2009 FIA Formula Two Championship

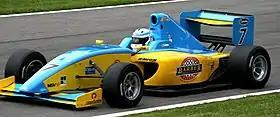
The season was overshadowed by the fatal accident suffered by Henry Surtees at Brands Hatch. All the cars carried a tribute to Surtees for the rest of the season.

† – Surtees was fatally injured after an accident, during the second race at the fourth round at Brands Hatch. Surtees' slot was filled by Ollie Hancock after round five.